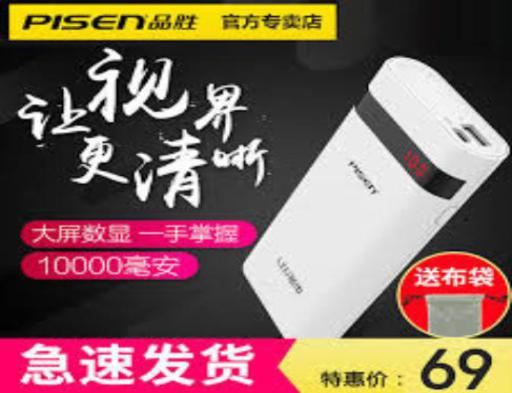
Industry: Electronic